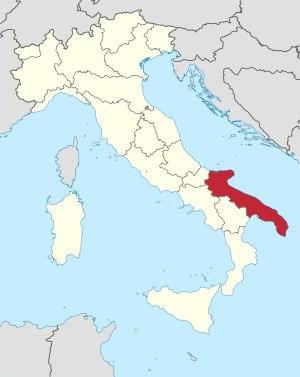
Les Élections régionales de 2000 dans les Pouilles se sont tenues le 16 avril 2000, afin d'élire les 60 membres du conseil régional de la région des Pouilles pour un mandat de cinq ans.
Les Élections régionales de 2015 dans les Pouilles se sont tenues le 31 mai 2015, afin d'élire les 51 membres du conseil régional de la région des Pouilles pour un mandat de cinq ans.
L'Altamurana est une race de mouton domestique d'origine italienne, élevée essentiellement pour son lait dans le sud-est de l'Italie. La race est menacée d'extinction.
Les élections régionales de 2020 dans les Pouilles ont lieu les 20 et 21 septembre 2020 afin d'élire le président et les conseillers de la XIᵉ législature du conseil régional des Pouilles pour un mandat de cinq ans.